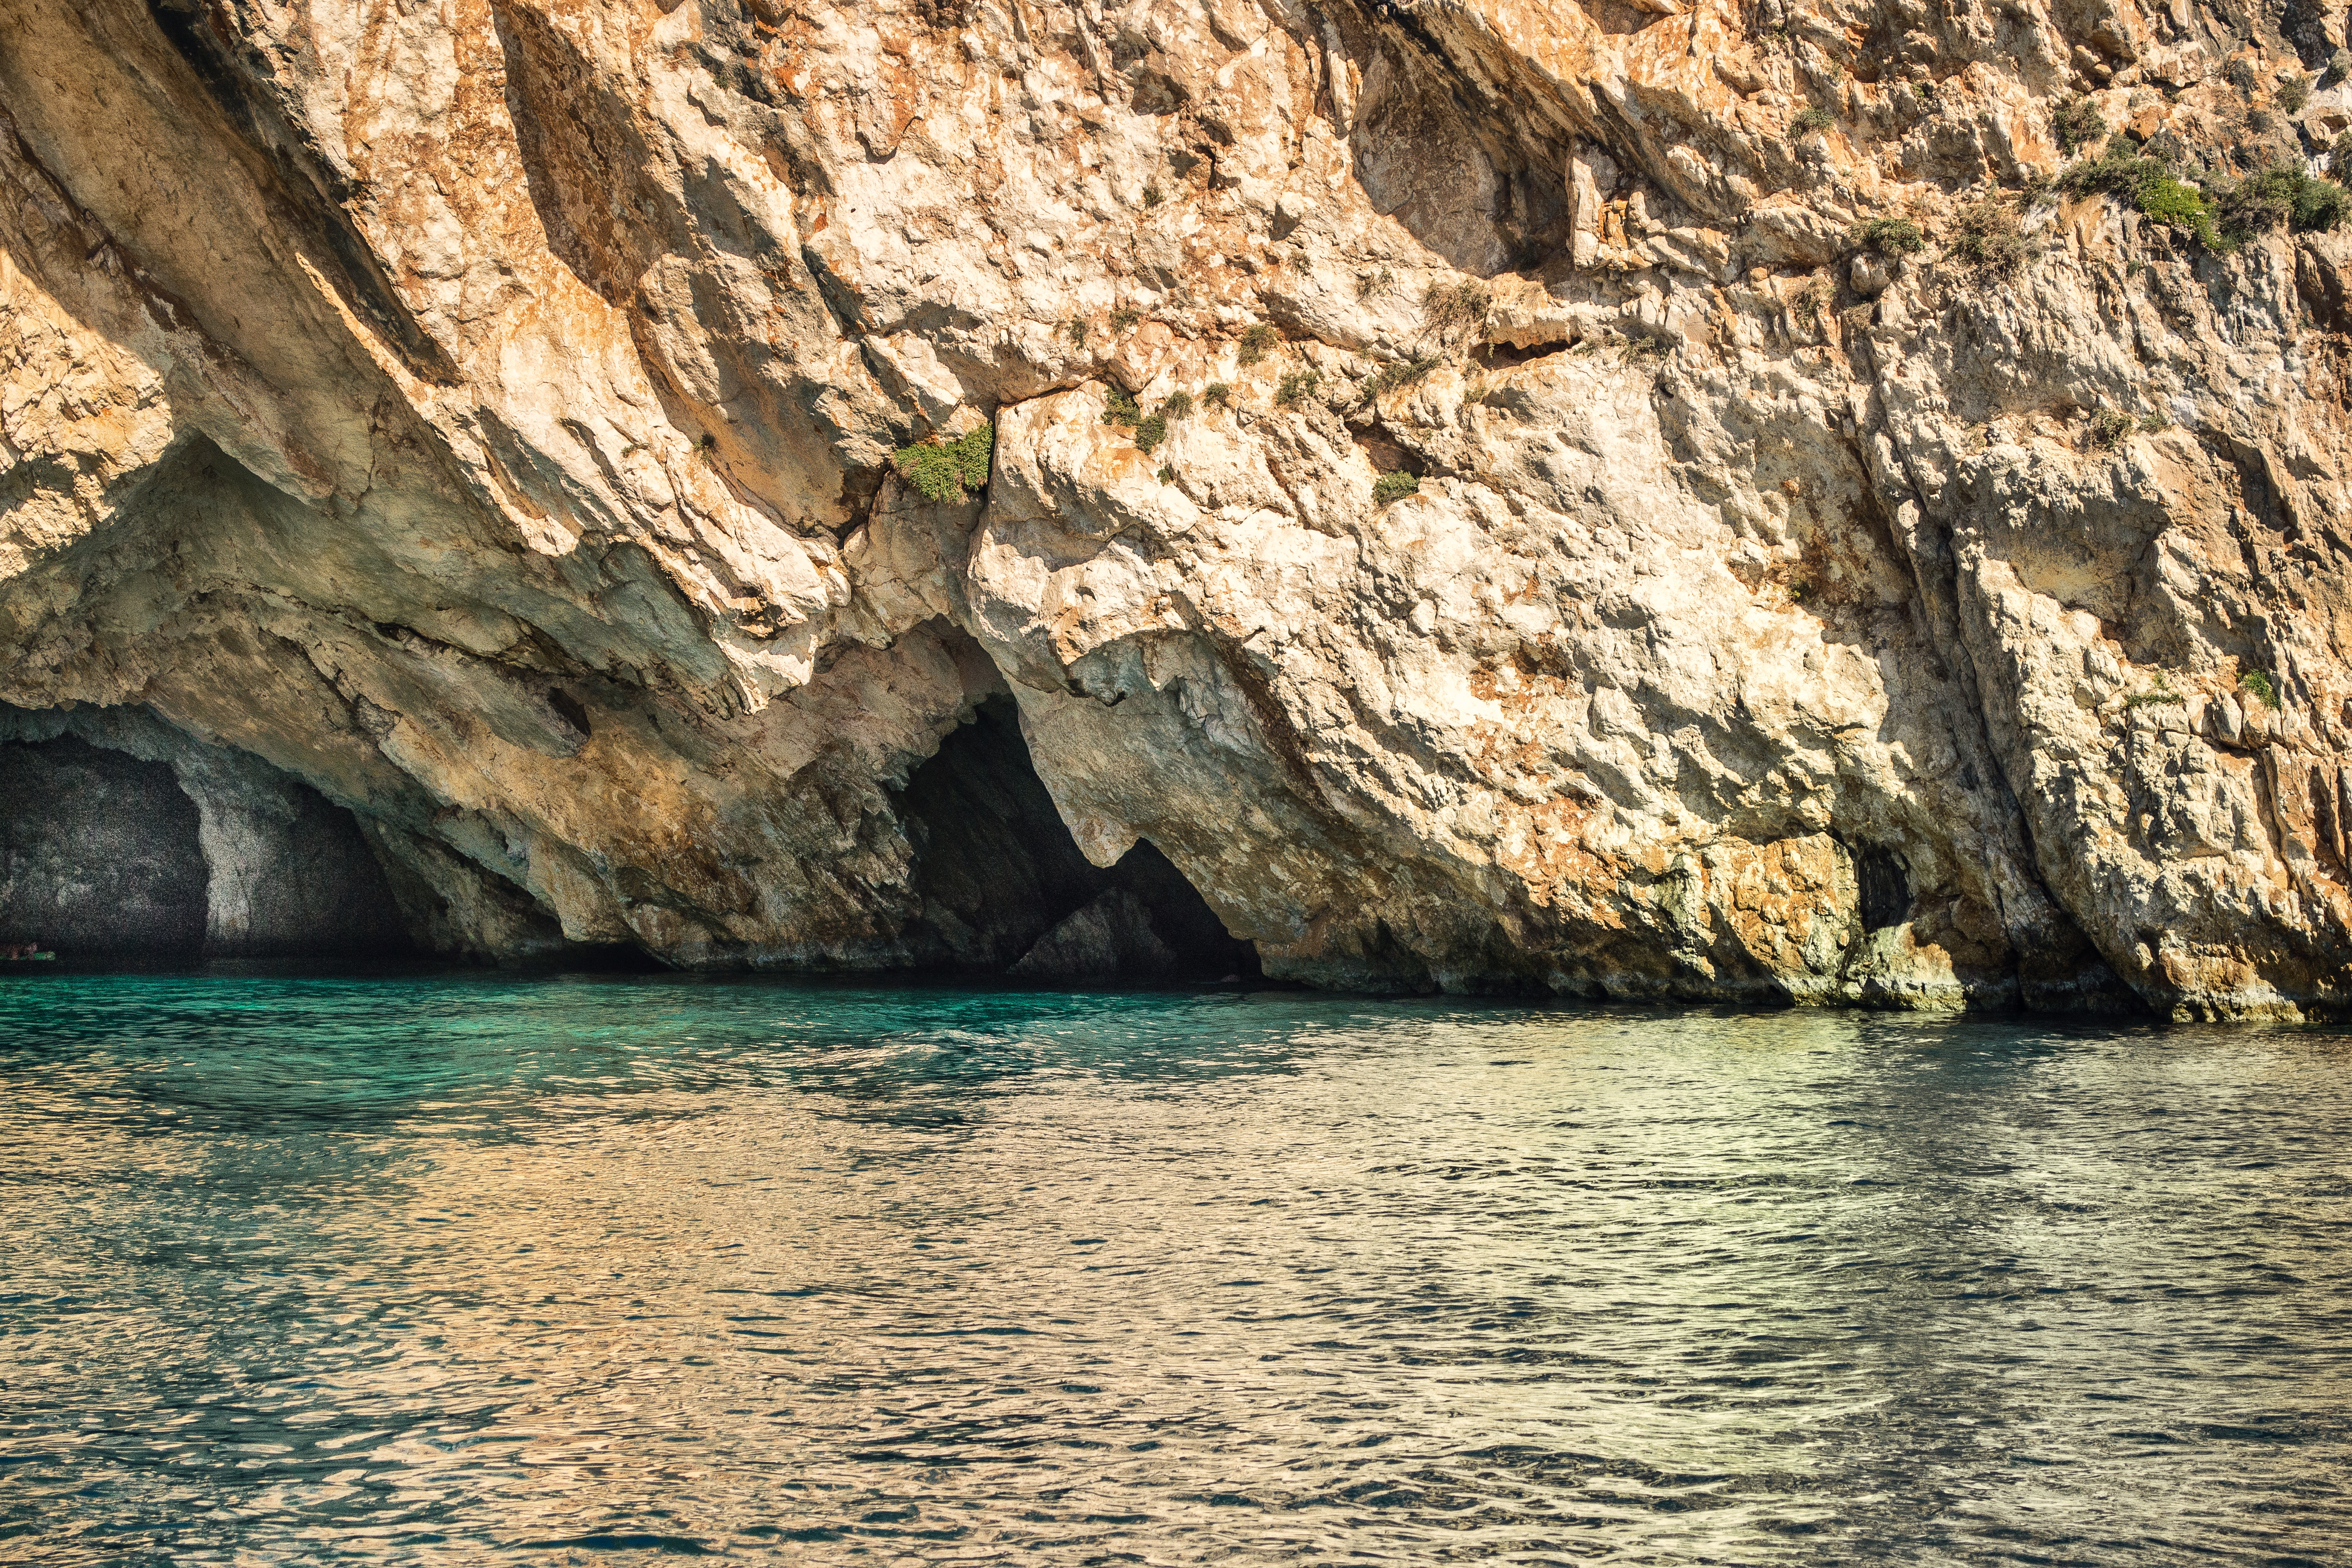
landscape, sea, coast, water, nature, outdoor, rock, summer, formation, cliff, europe, cave, greek, mediterranean, vehicle, seascape, bay, island, ancient, blue, terrain, turquoise, greece, myth, cape, ionian, wadi, zante, zakynthos, landform, beautiful landscape, sea cave, geographical feature, zakynthos island greece, poseidon god face